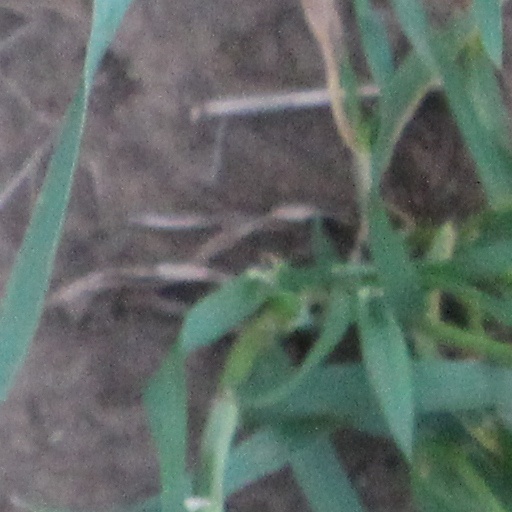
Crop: wheat